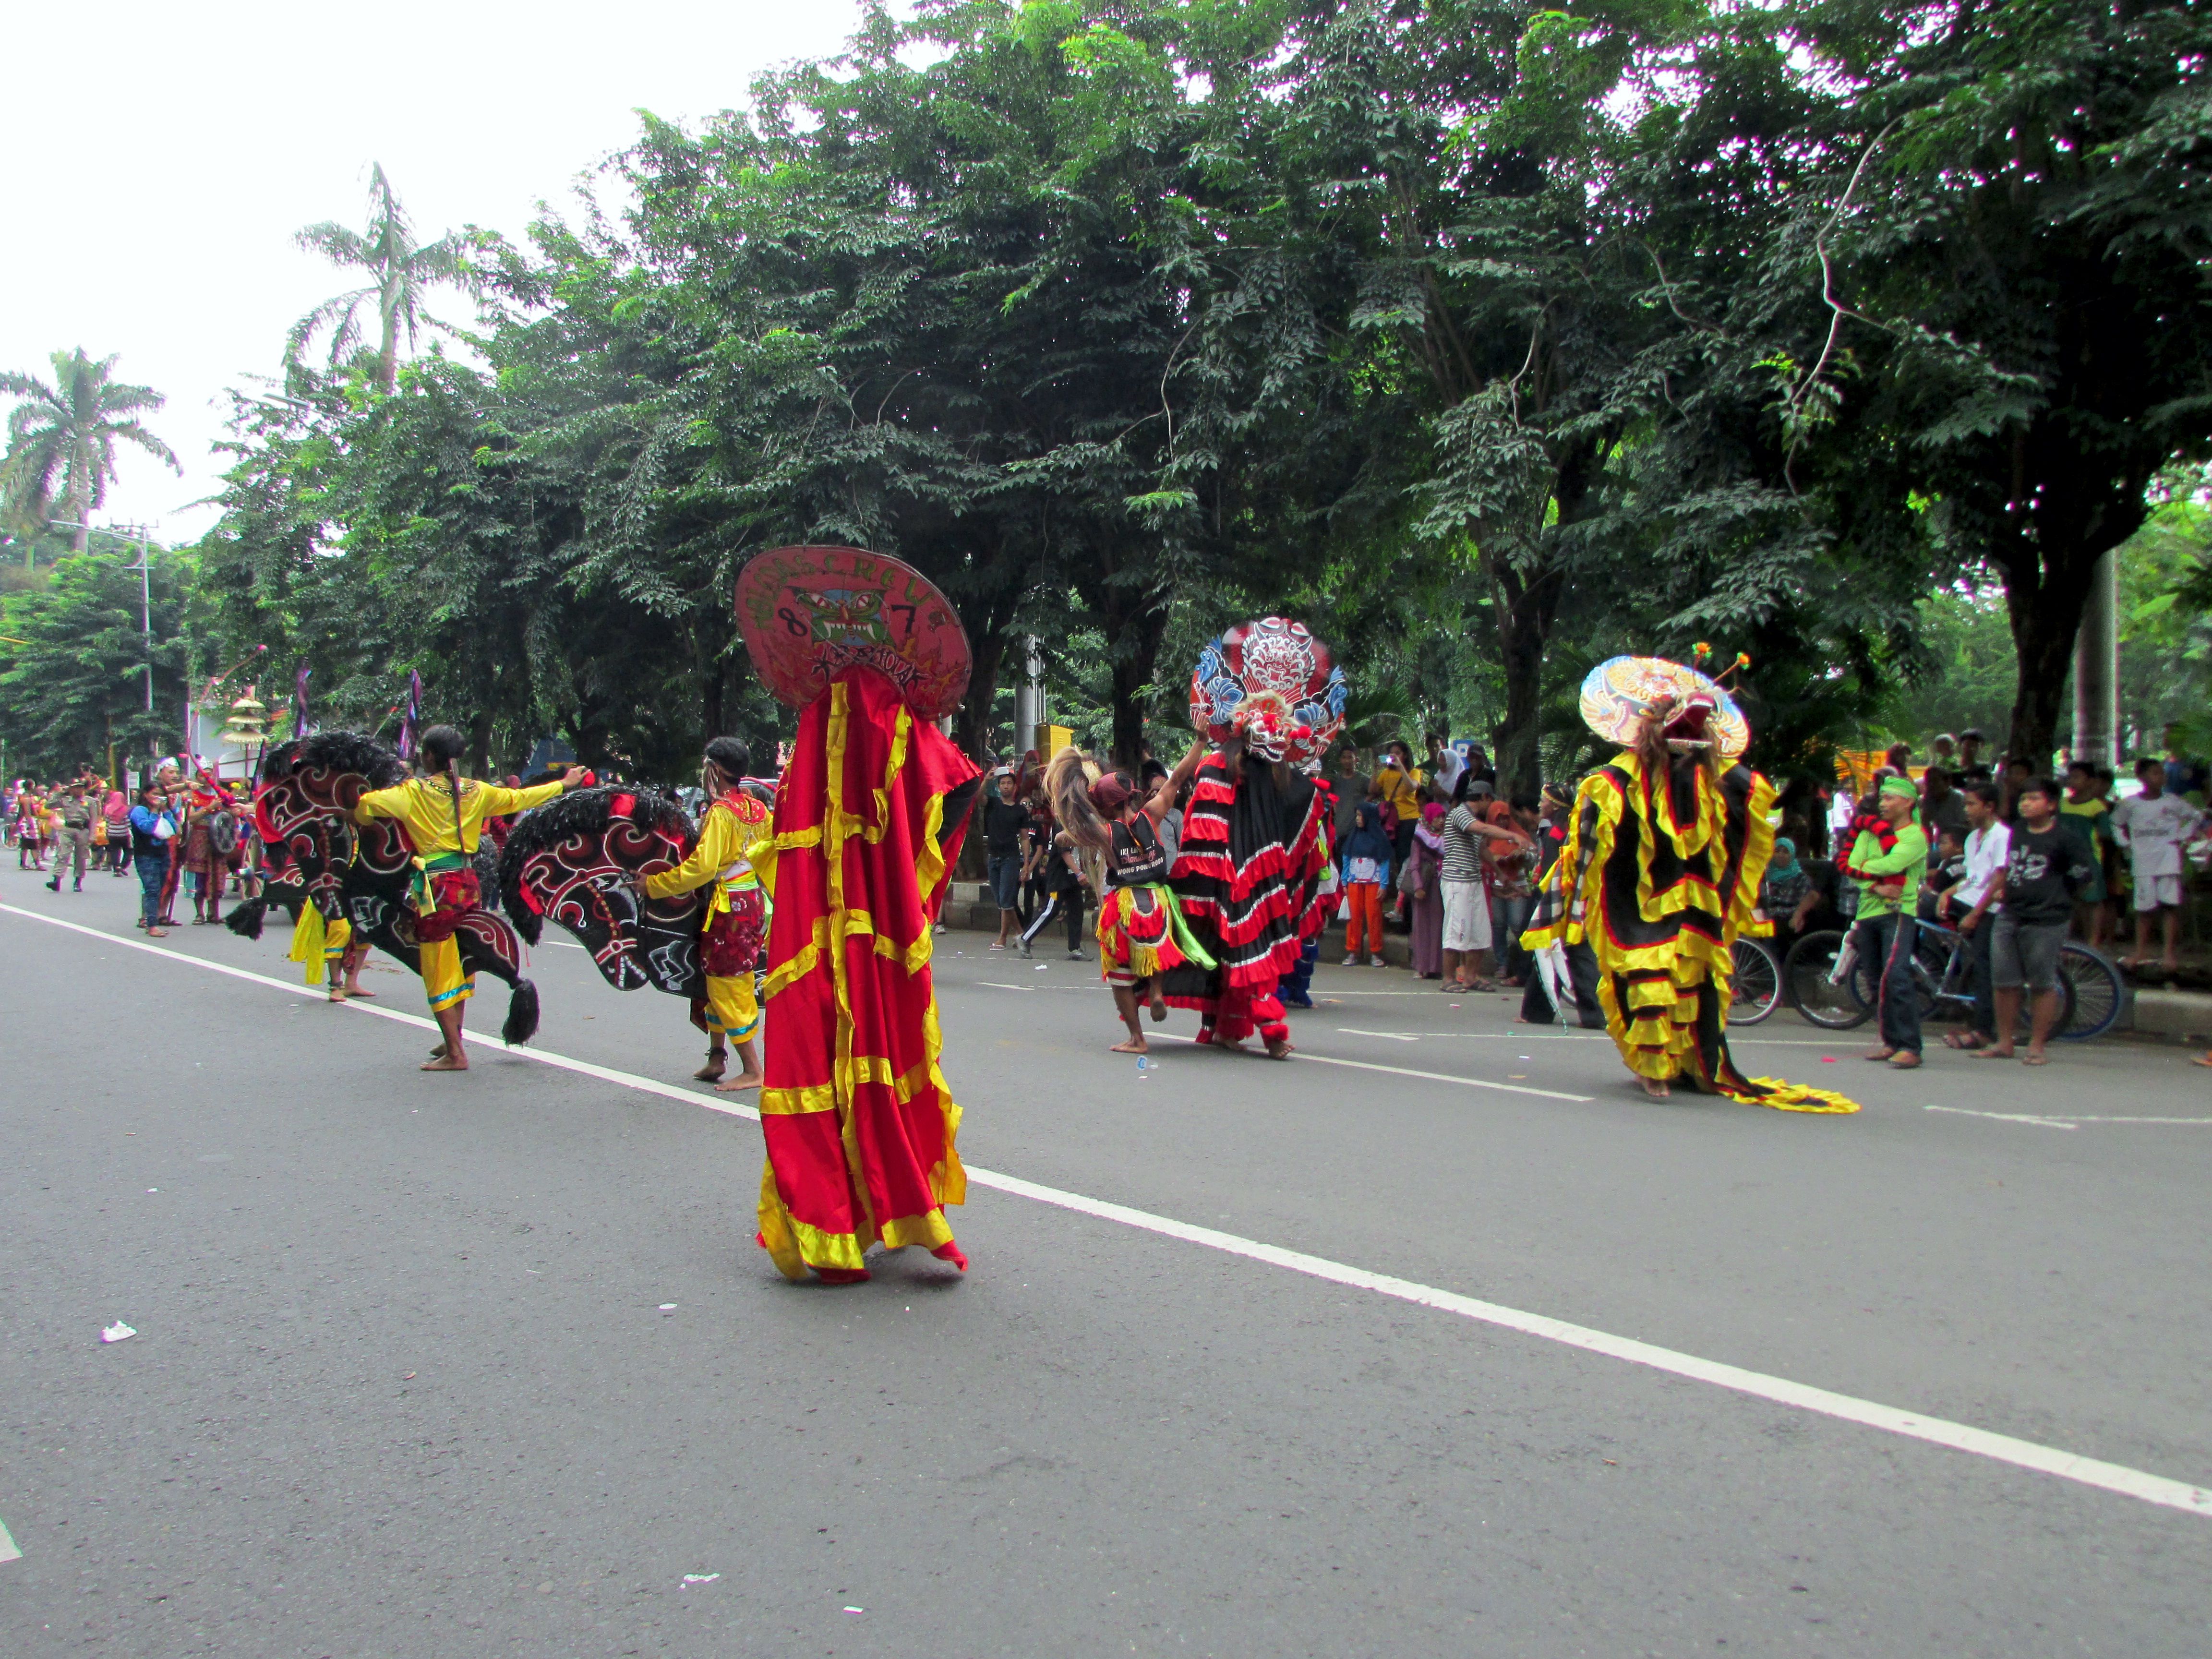
tree, plant, road, street, car, recreation, vehicle, carnival, yellow, parade, festival, fete, infrastructure, event, tradition, public event